Stranger King

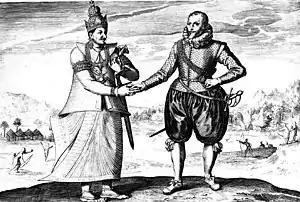
Stranger Kings, Kandi, Ceylon, 1602. In this example, the Dutch explorer Joris van Spilbergen meets King Vimaladharmasuriya I of Kandy.

The Stranger King theory offers a framework to understand global colonialism. It seeks to explain the apparent ease whereby many indigenous peoples subjugated themselves to an alien colonial power and places state formation by colonial powers within the continuum of earlier, similar but indigenous processes.